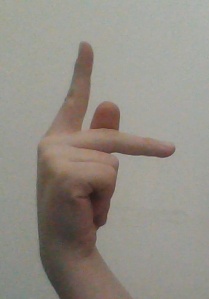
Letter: dha